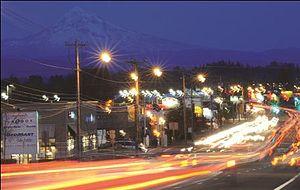
Gresham est une ville de l'Oregon, située dans le comté de Multnomah, à l'est de Portland, aux États-Unis. Sa population s’élevait à 105 594 habitants lors du recensement de 2010, estimée à 111 523 habitants en 2016.